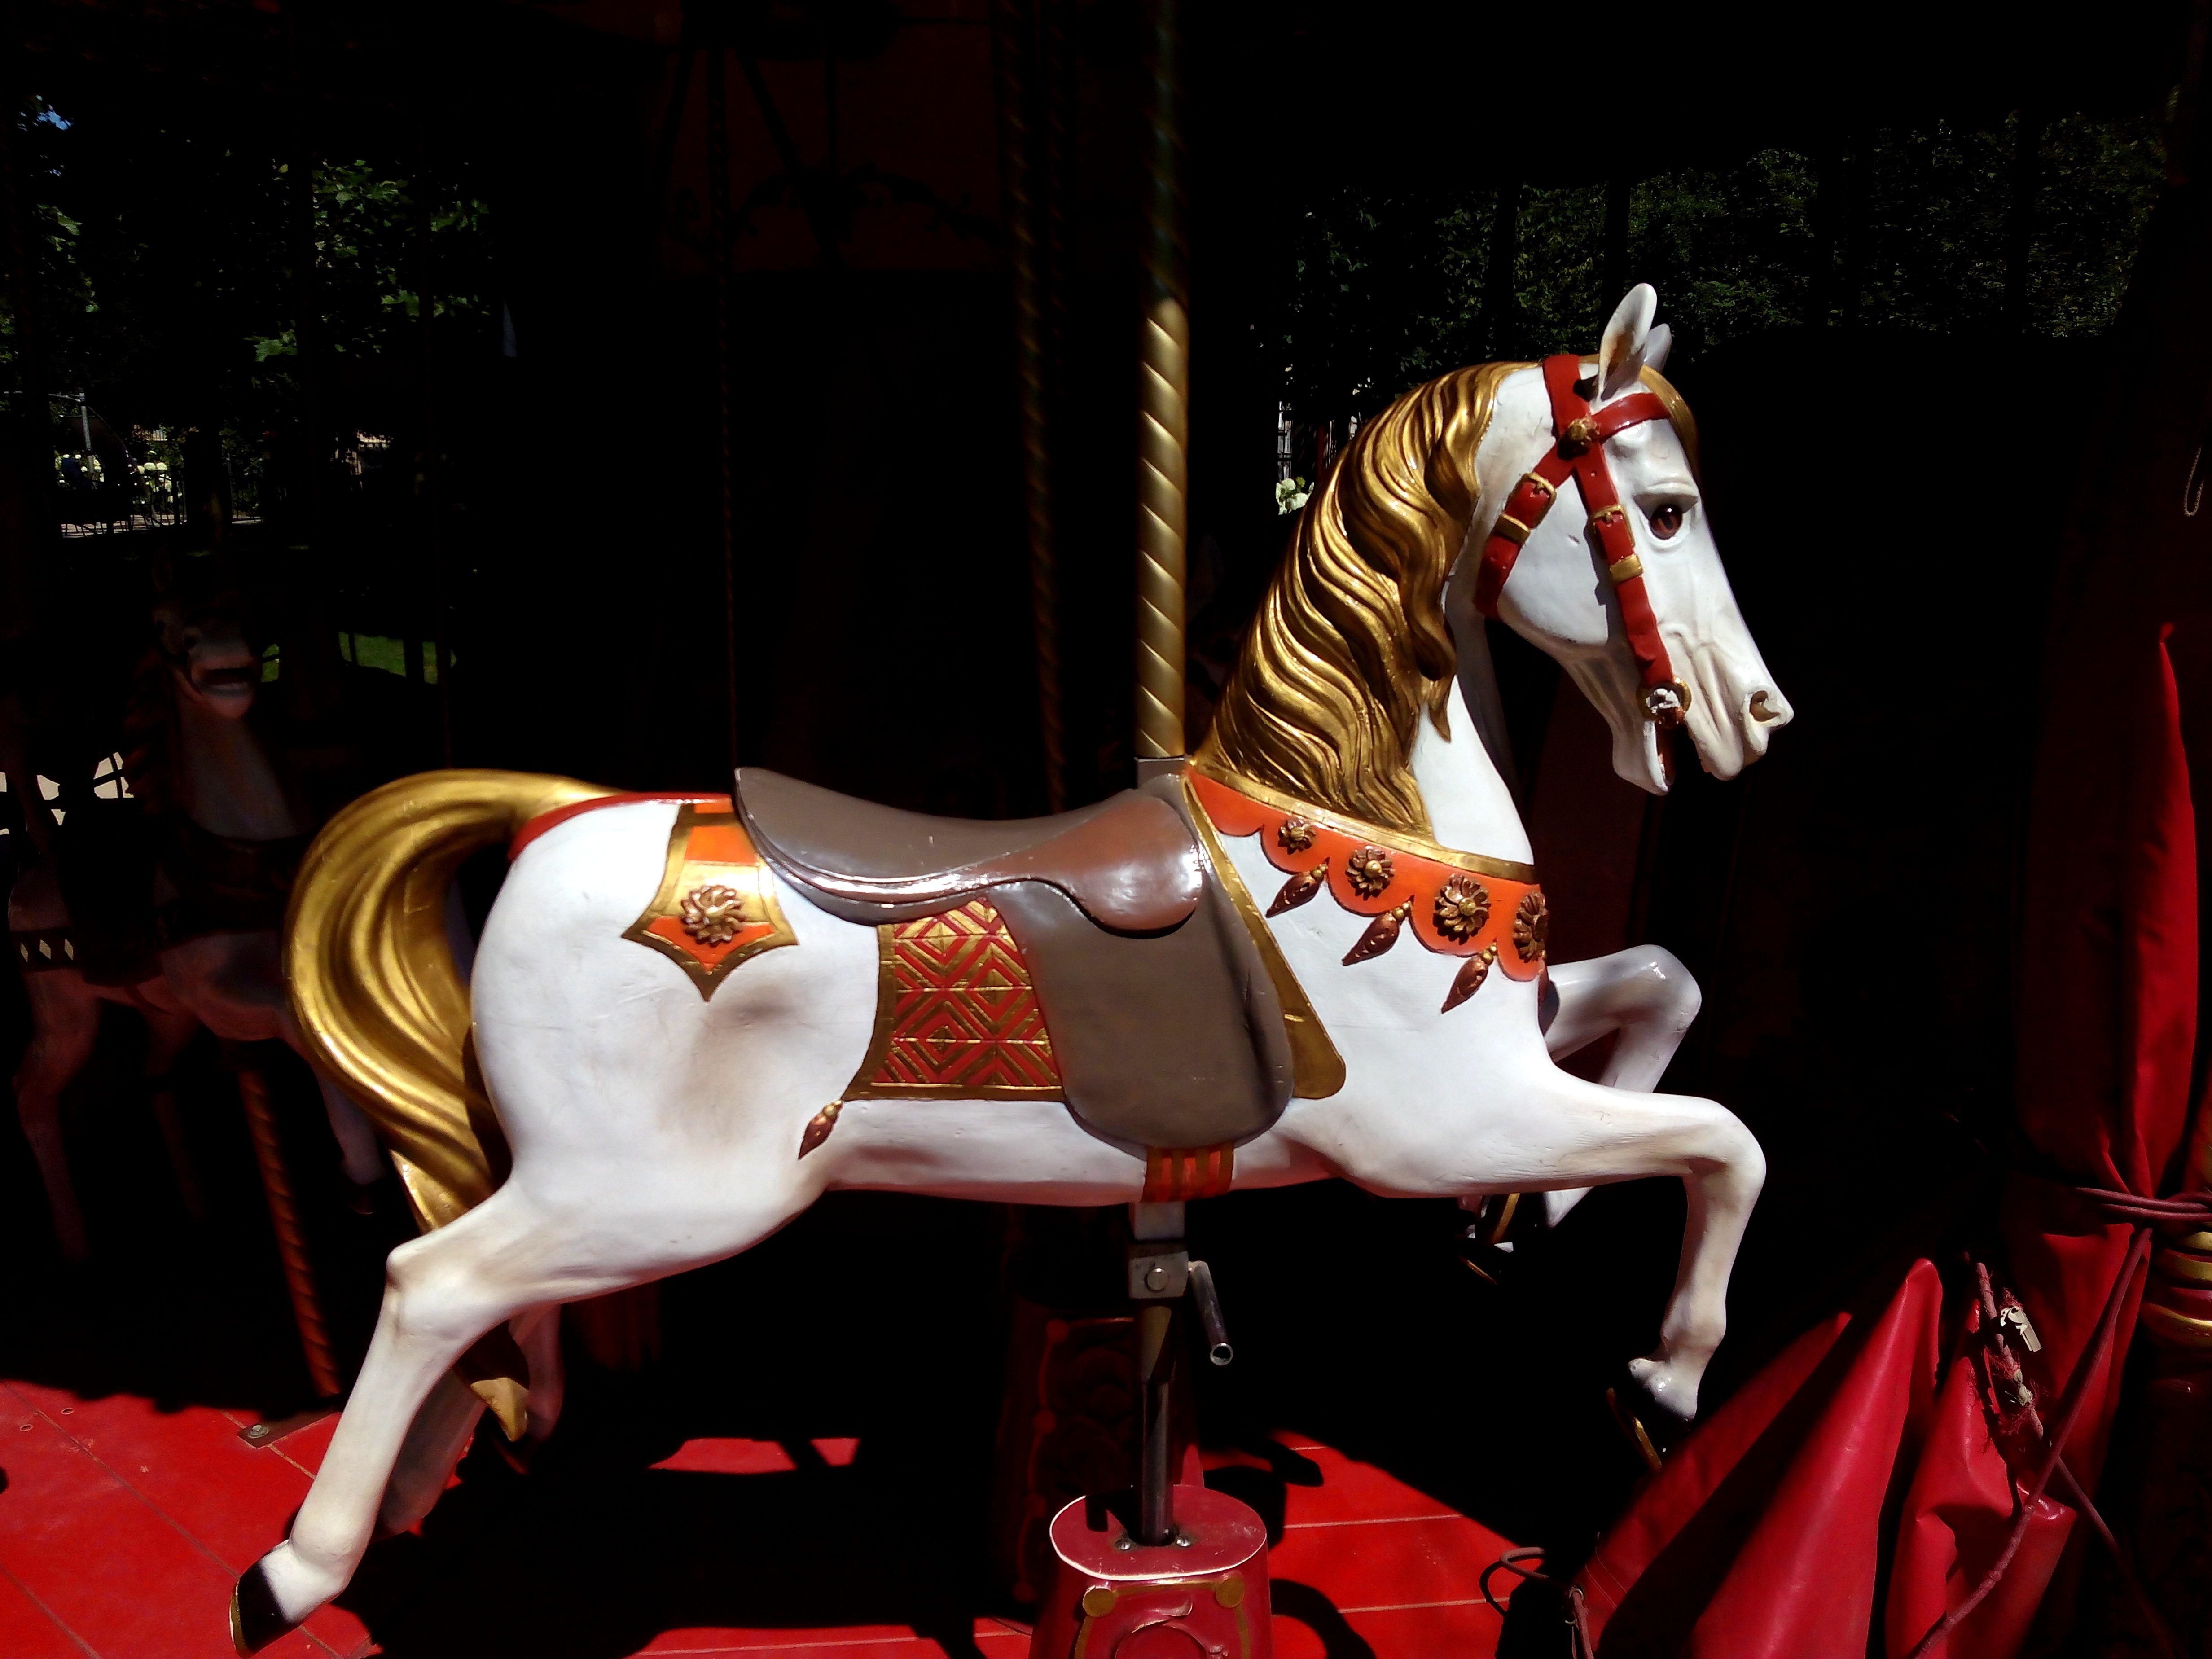
recreation, red, carnival, amusement park, horse, park, ride, carousel, entertainment, amusement ride, outdoor recreation, nonbuilding structure